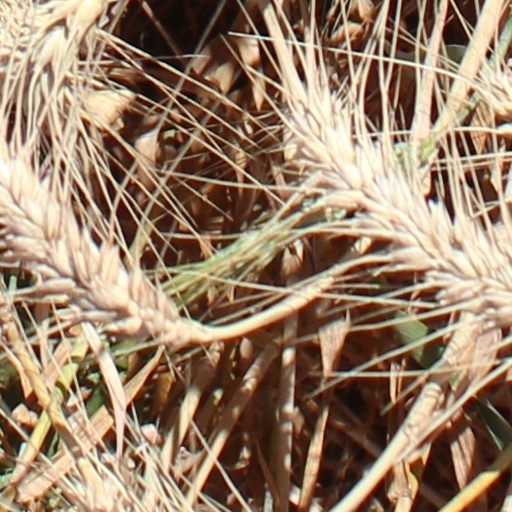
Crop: wheat